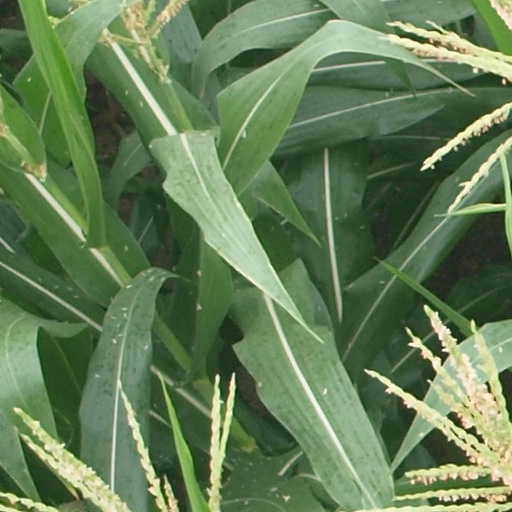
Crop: maize; corn